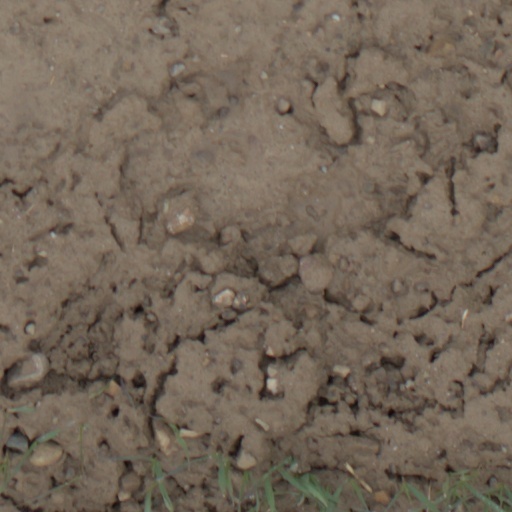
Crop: wheat